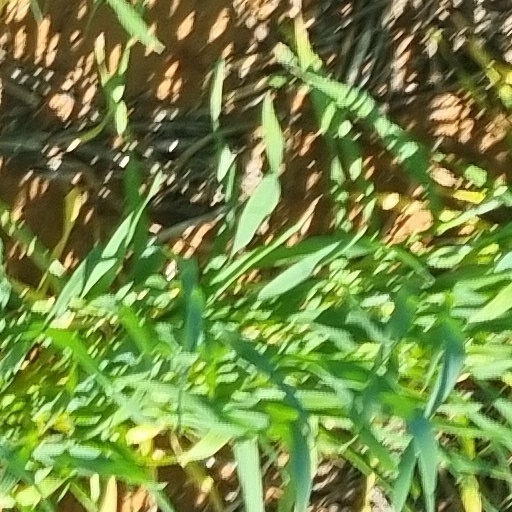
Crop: wheat